Abbey of Santa Giustina

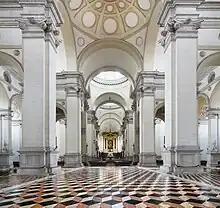
Nave of Basilica

The church has a layout of a Latin cross with the main axis from east to west. At long and wide, the Basilica of Santa Giustina is the seventh largest in Italy. The facade is enhanced by expanse of the Prato della Valle, which it overlooks.